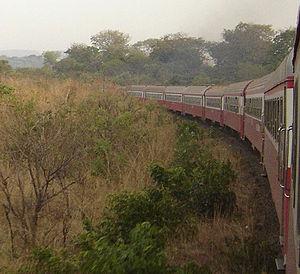
Le transcamerounais est une ligne de chemin de fer camerounaise reliant Douala à Ngaoundéré via Yaoundé et Bélabo.
Camrail exploite le réseau ferroviaire du Cameroun, depuis le 1ᵉʳ avril 1999, dans le cadre d'un contrat de concession signé avec l’État du Cameroun. Son actionnaire de référence est Bolloré Africa Logistics.